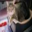
Label: cat